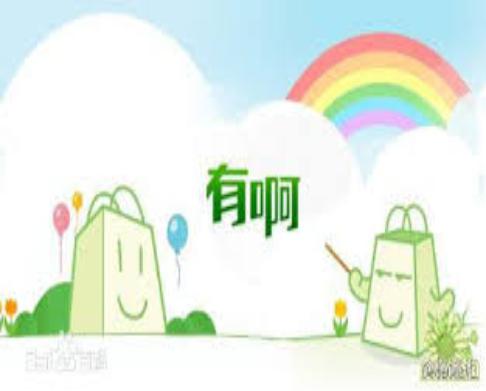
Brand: BaDuYoua
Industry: Others